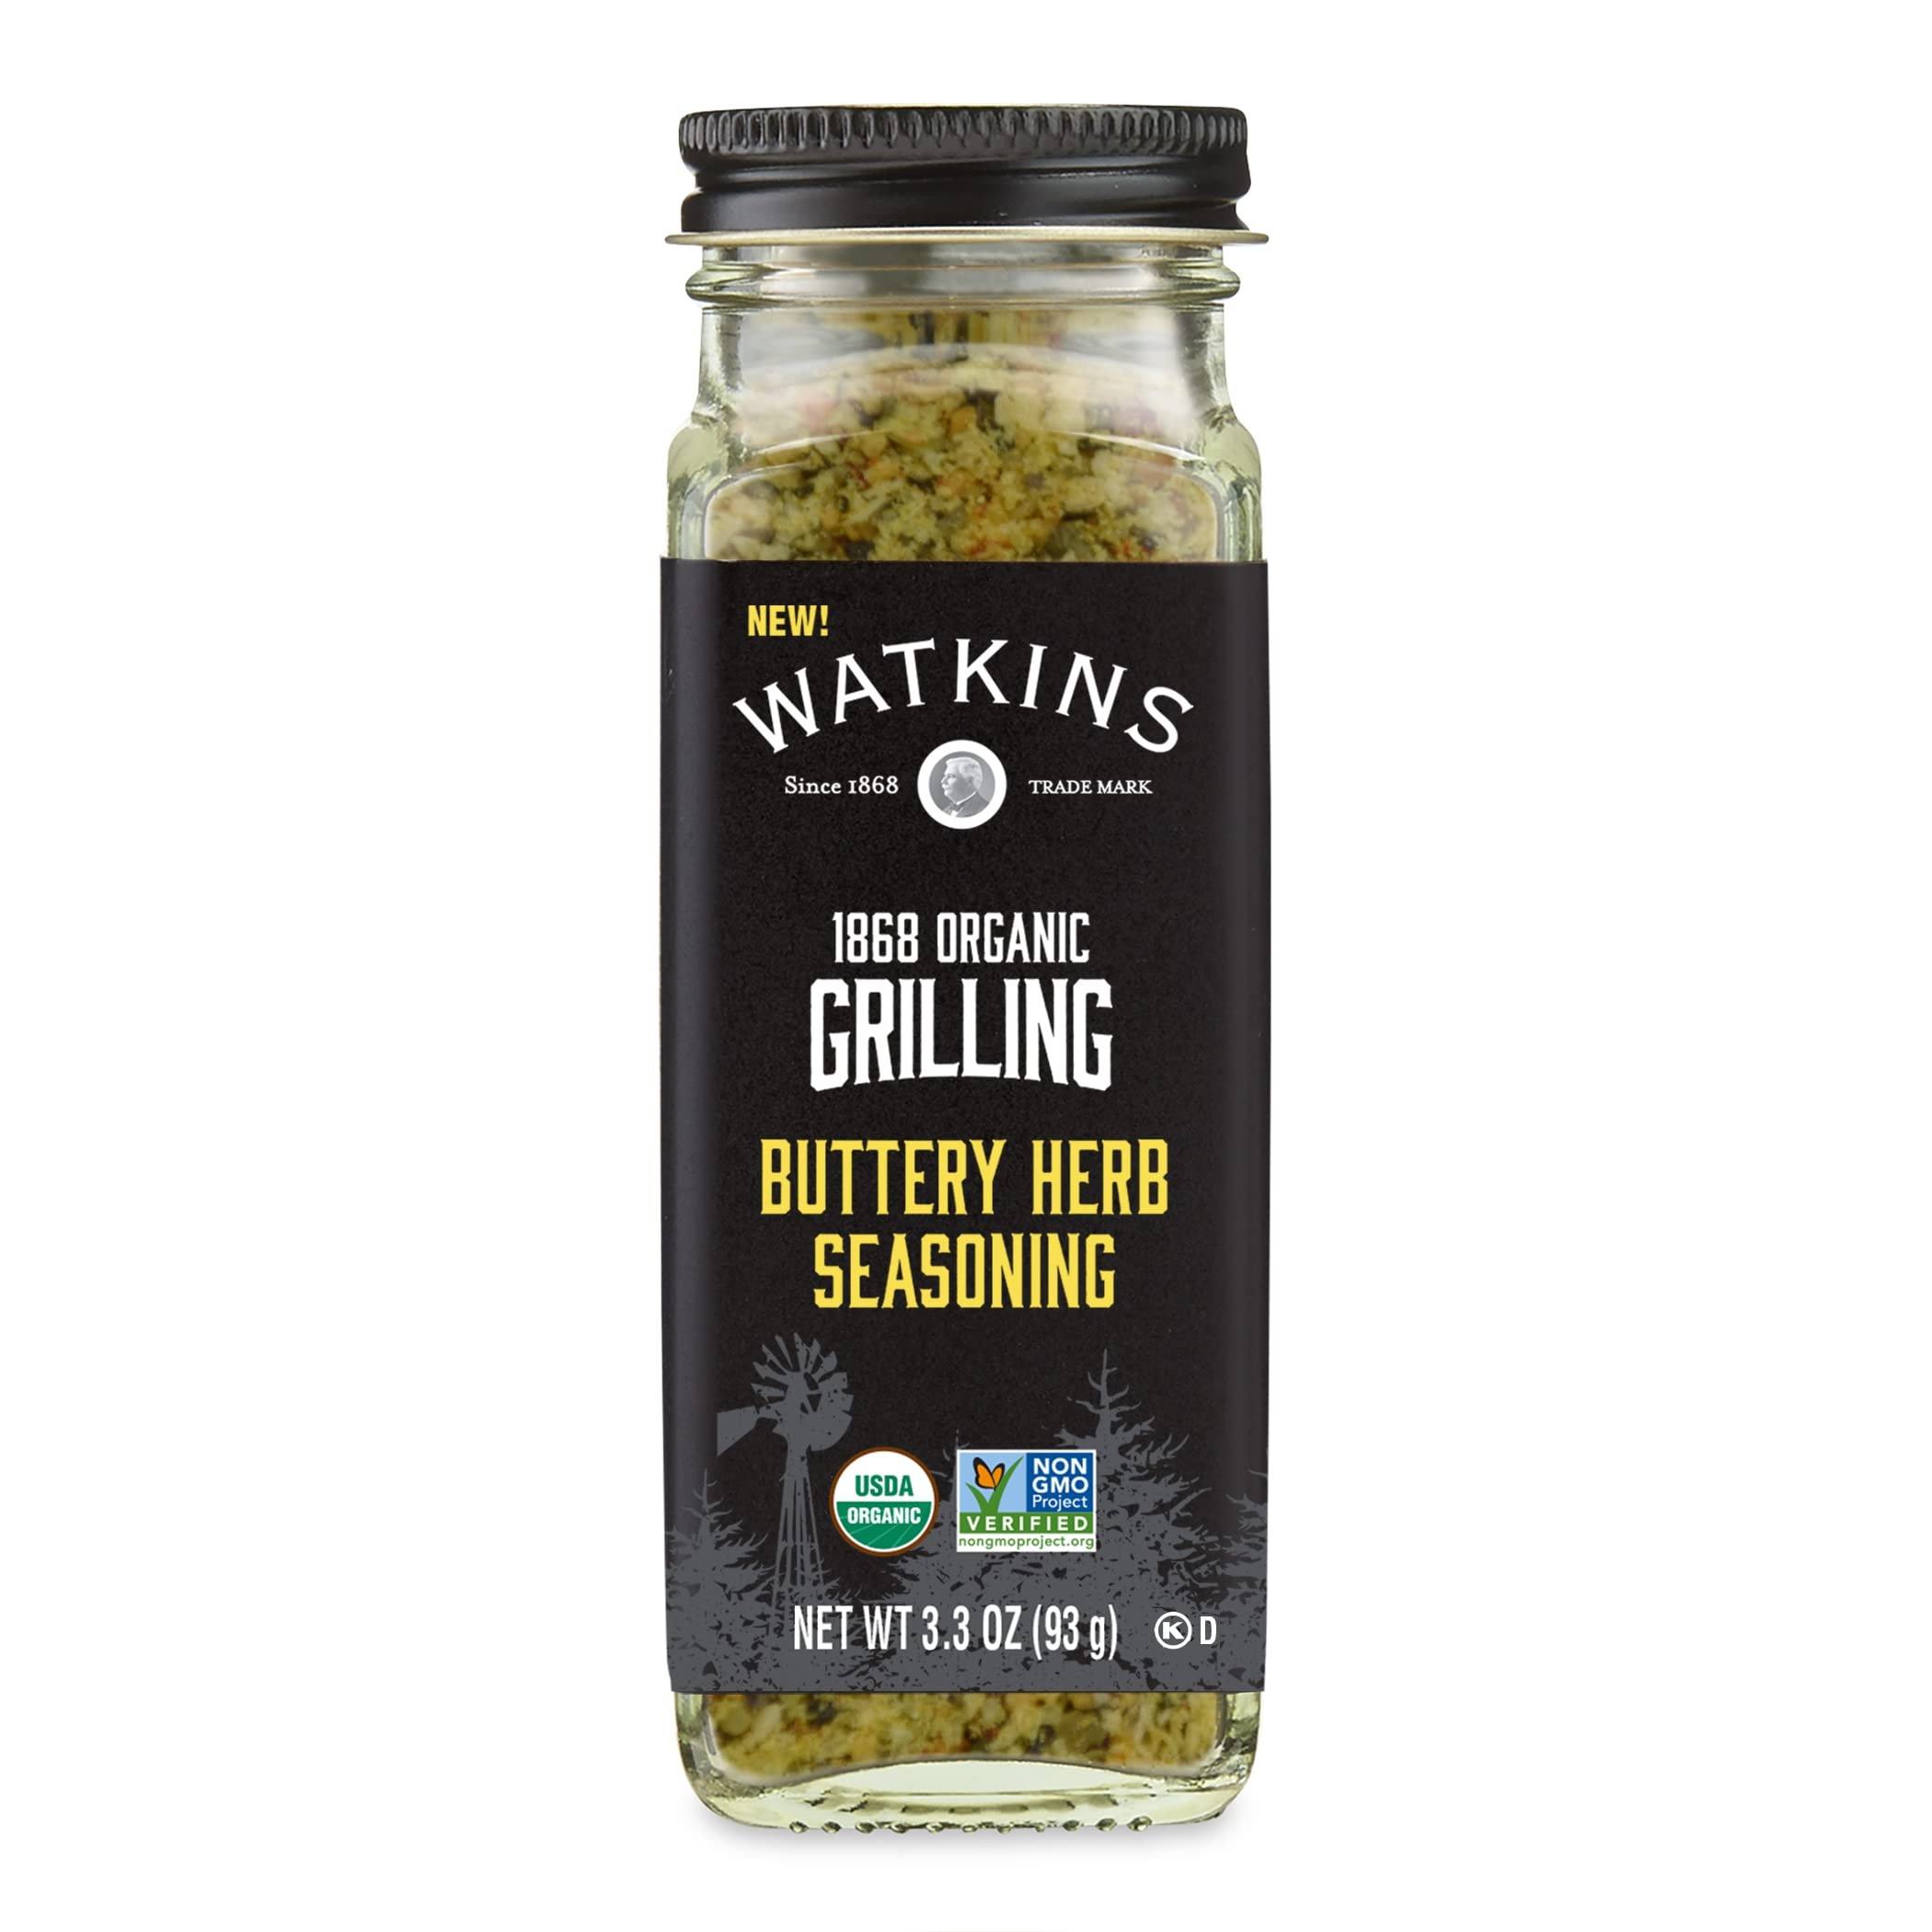
Item Name: Watkins 1868 Organic Grilling Buttery Herb Seasoning, 3.3 oz (Pack of 1)
Bullet Point 1: Delicious blend of garlic, onion, red bell pepper, and butter
Bullet Point 2: Perfect for roasted or grilled pork, chicken, beef and fish
Bullet Point 3: Convenient seasoning mixes for quick and easy recipes
Bullet Point 4: Certified USDA Organic and Non-GMO project verified
Bullet Point 5: Gluten Free and OK Kosher Certified
Bullet Point 6: 1 recyclable glass shaker bottle, 3.3 oz each
Bullet Point 7: Packed in the USA
Value: 3.3
Unit: Ounce

Price: 7.99